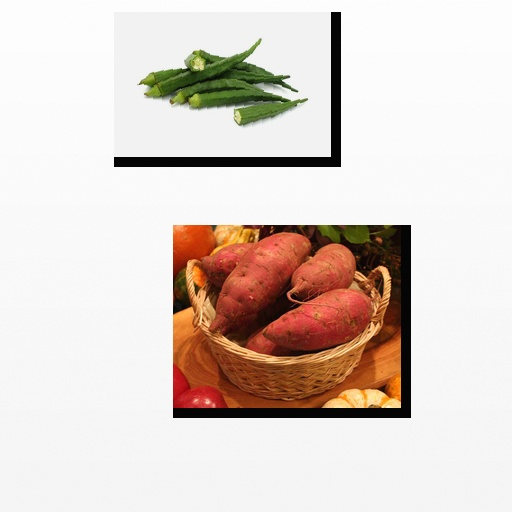
Food items: sweet_potato, okra